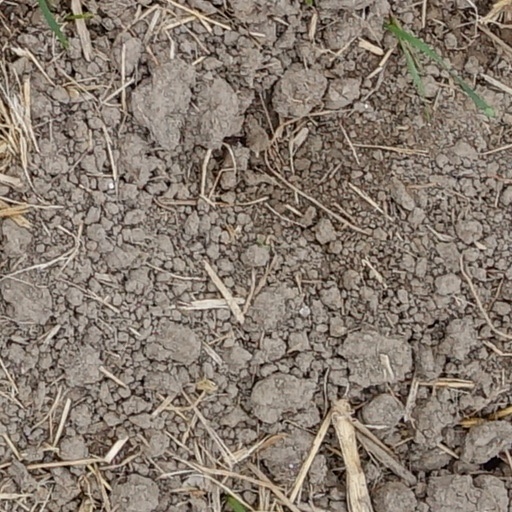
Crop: wheat